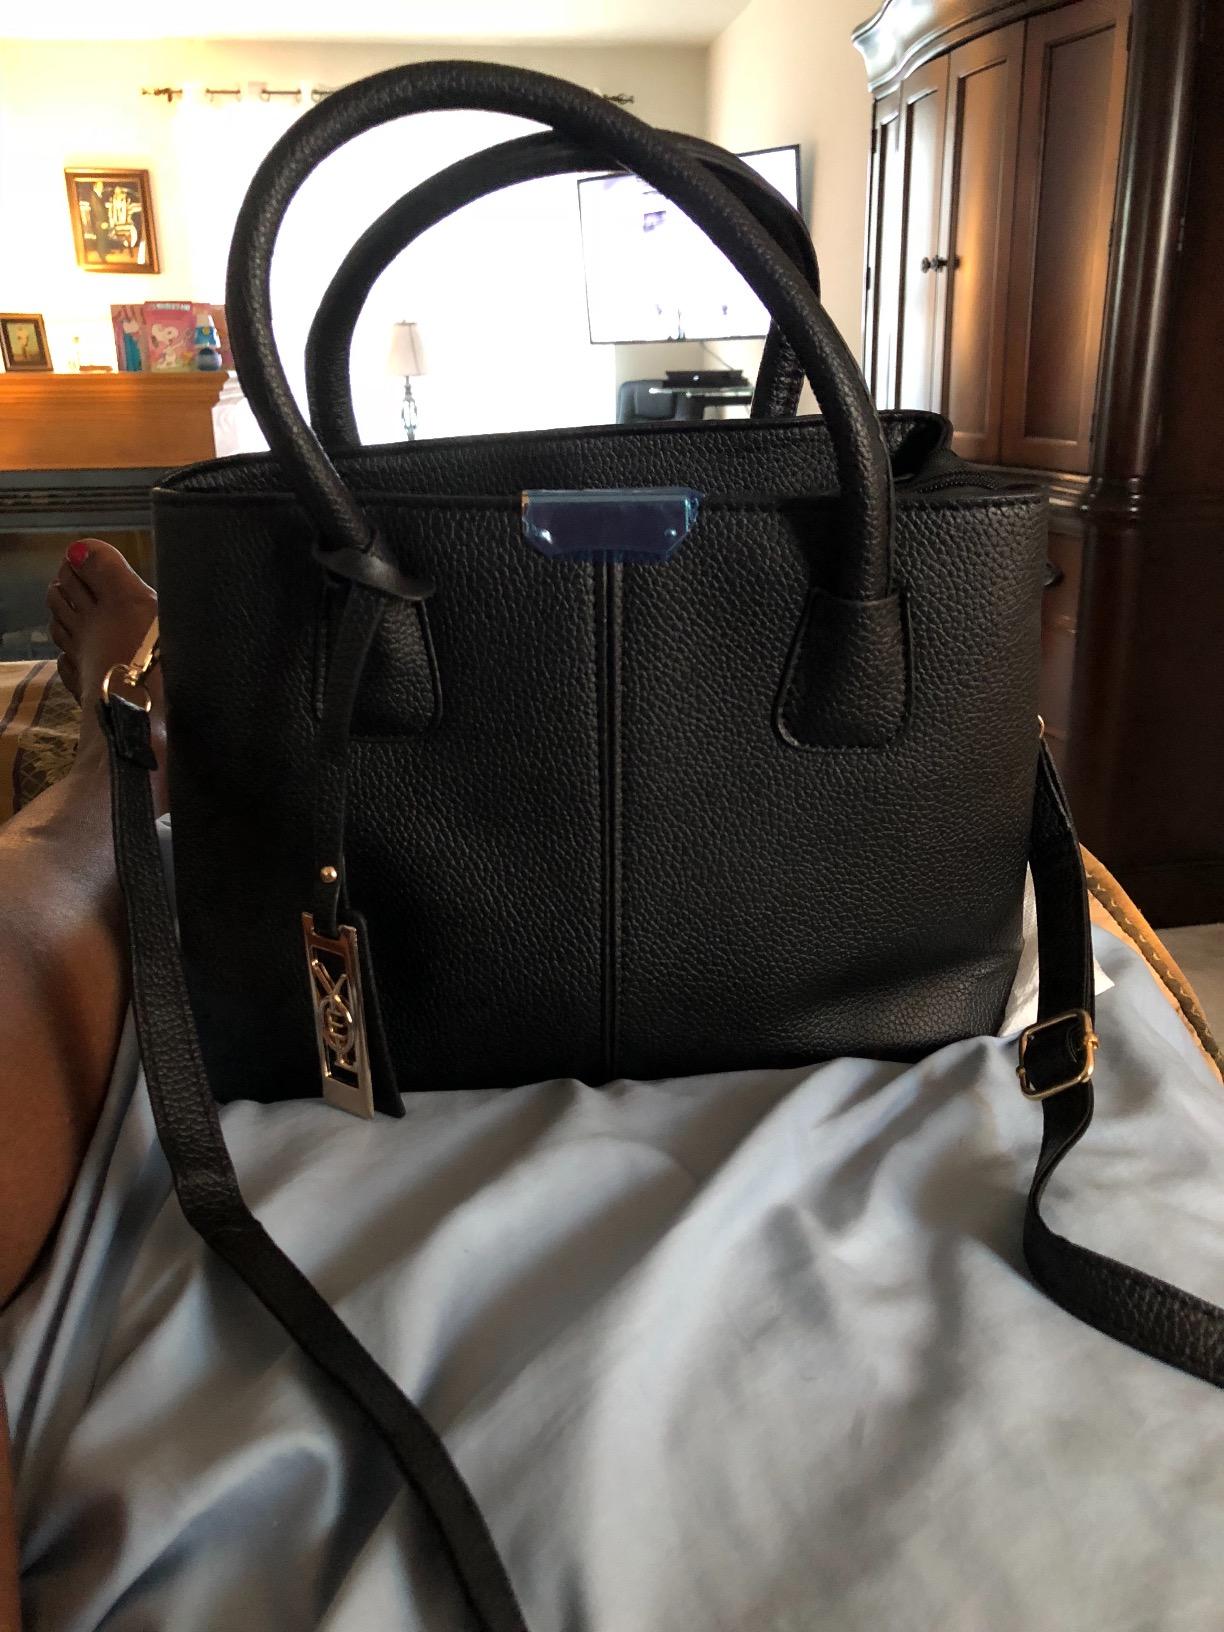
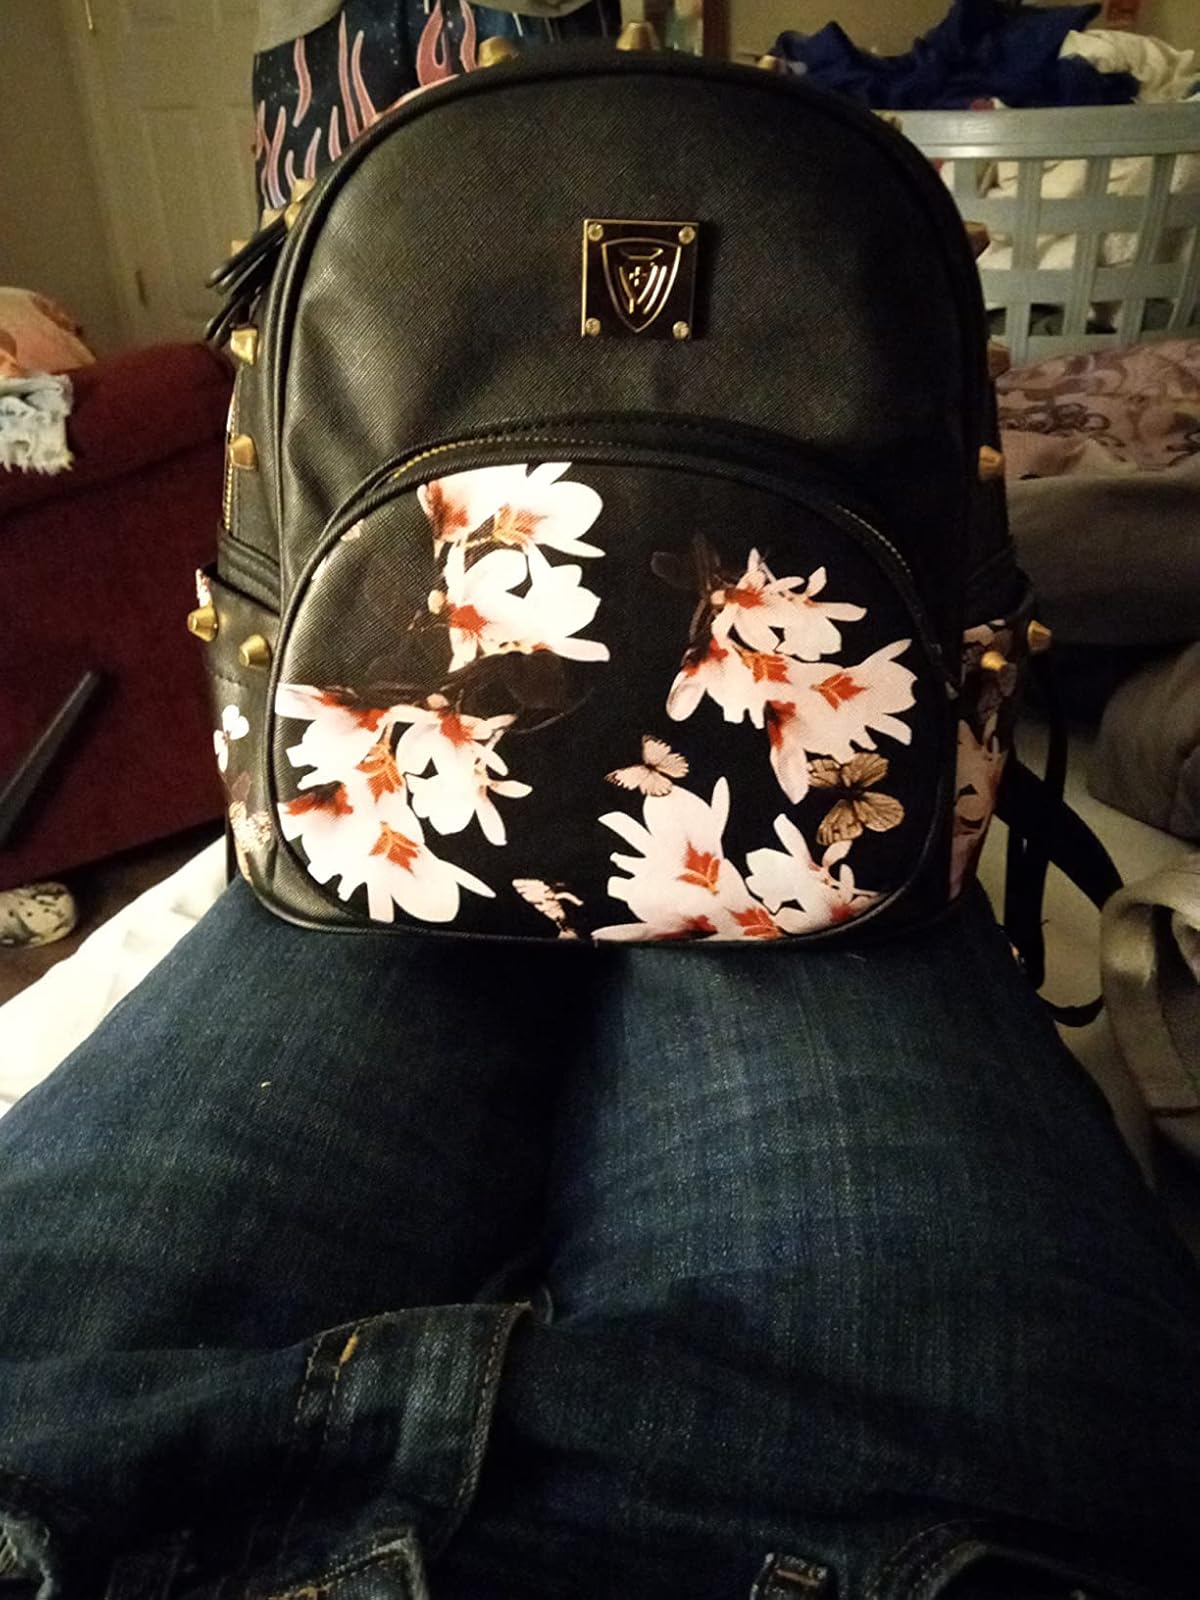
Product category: accessories_handbag
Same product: no